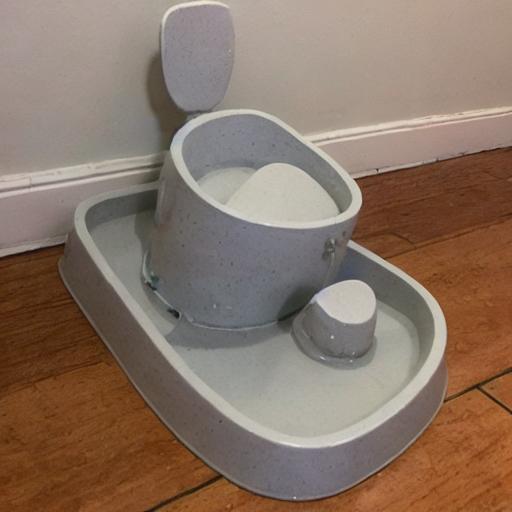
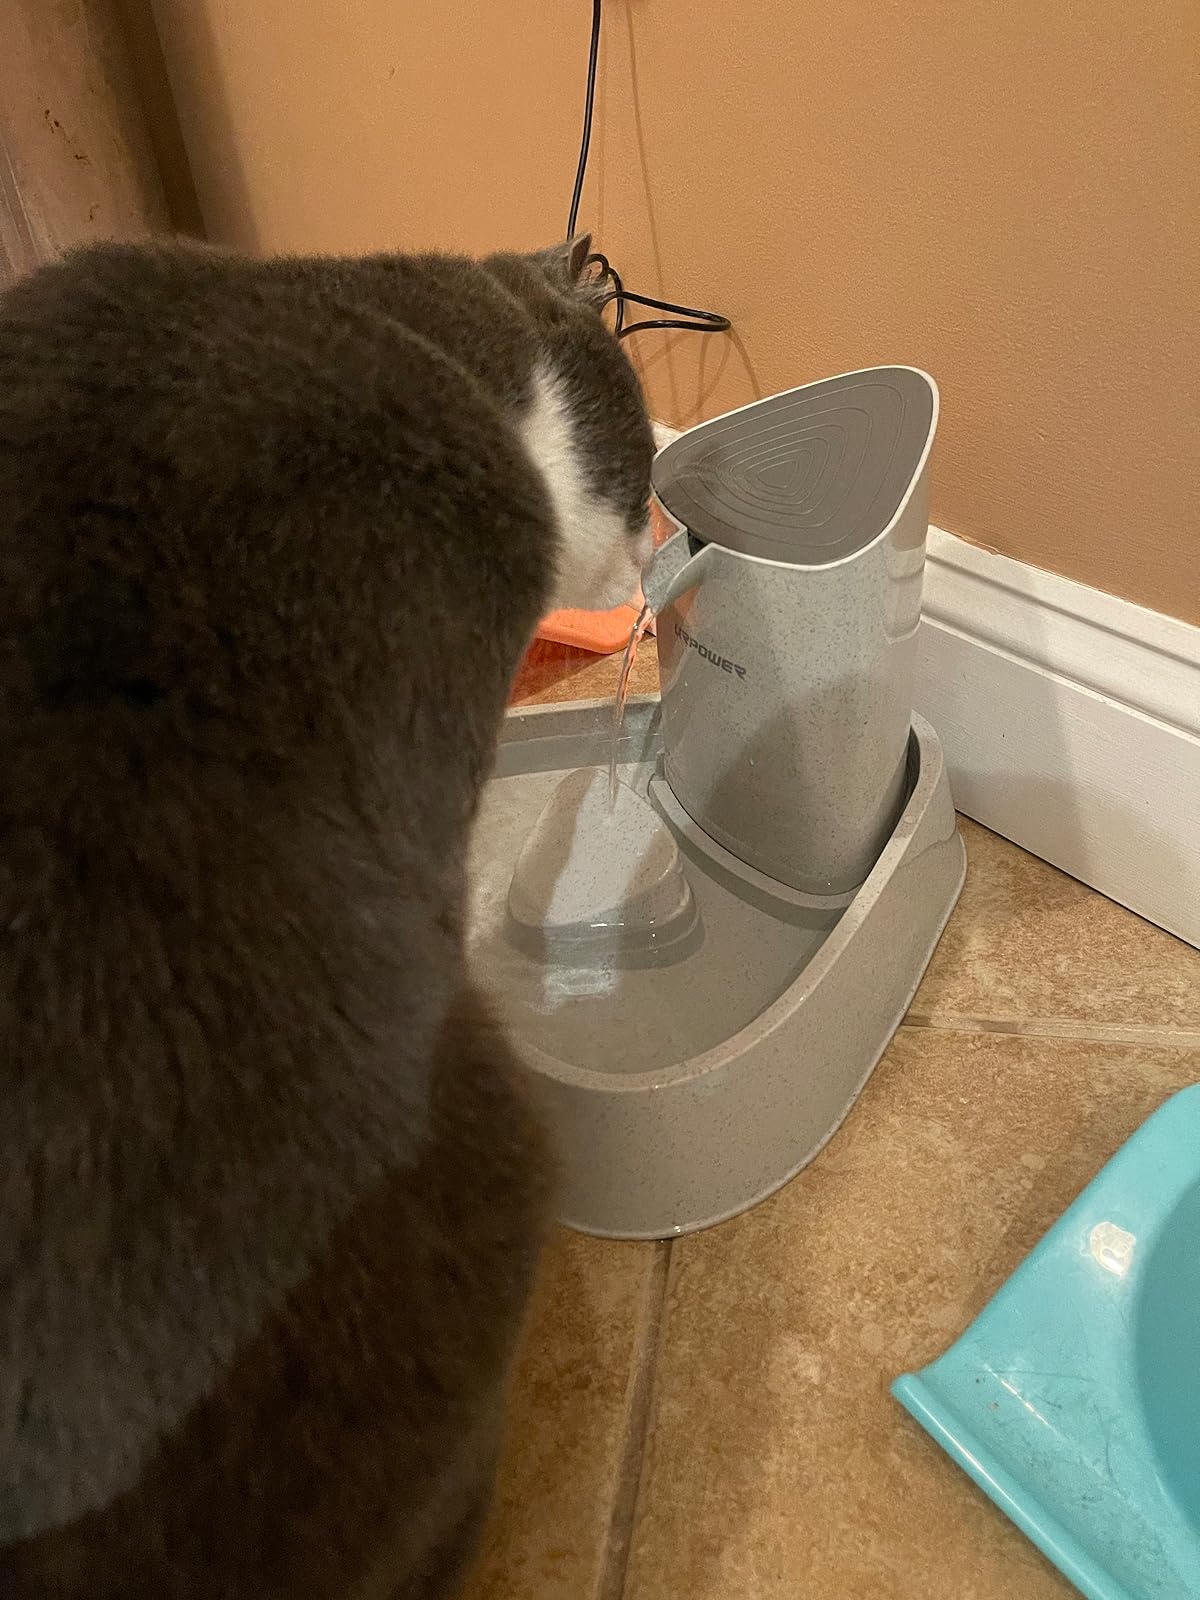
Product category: items_bowl
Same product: no